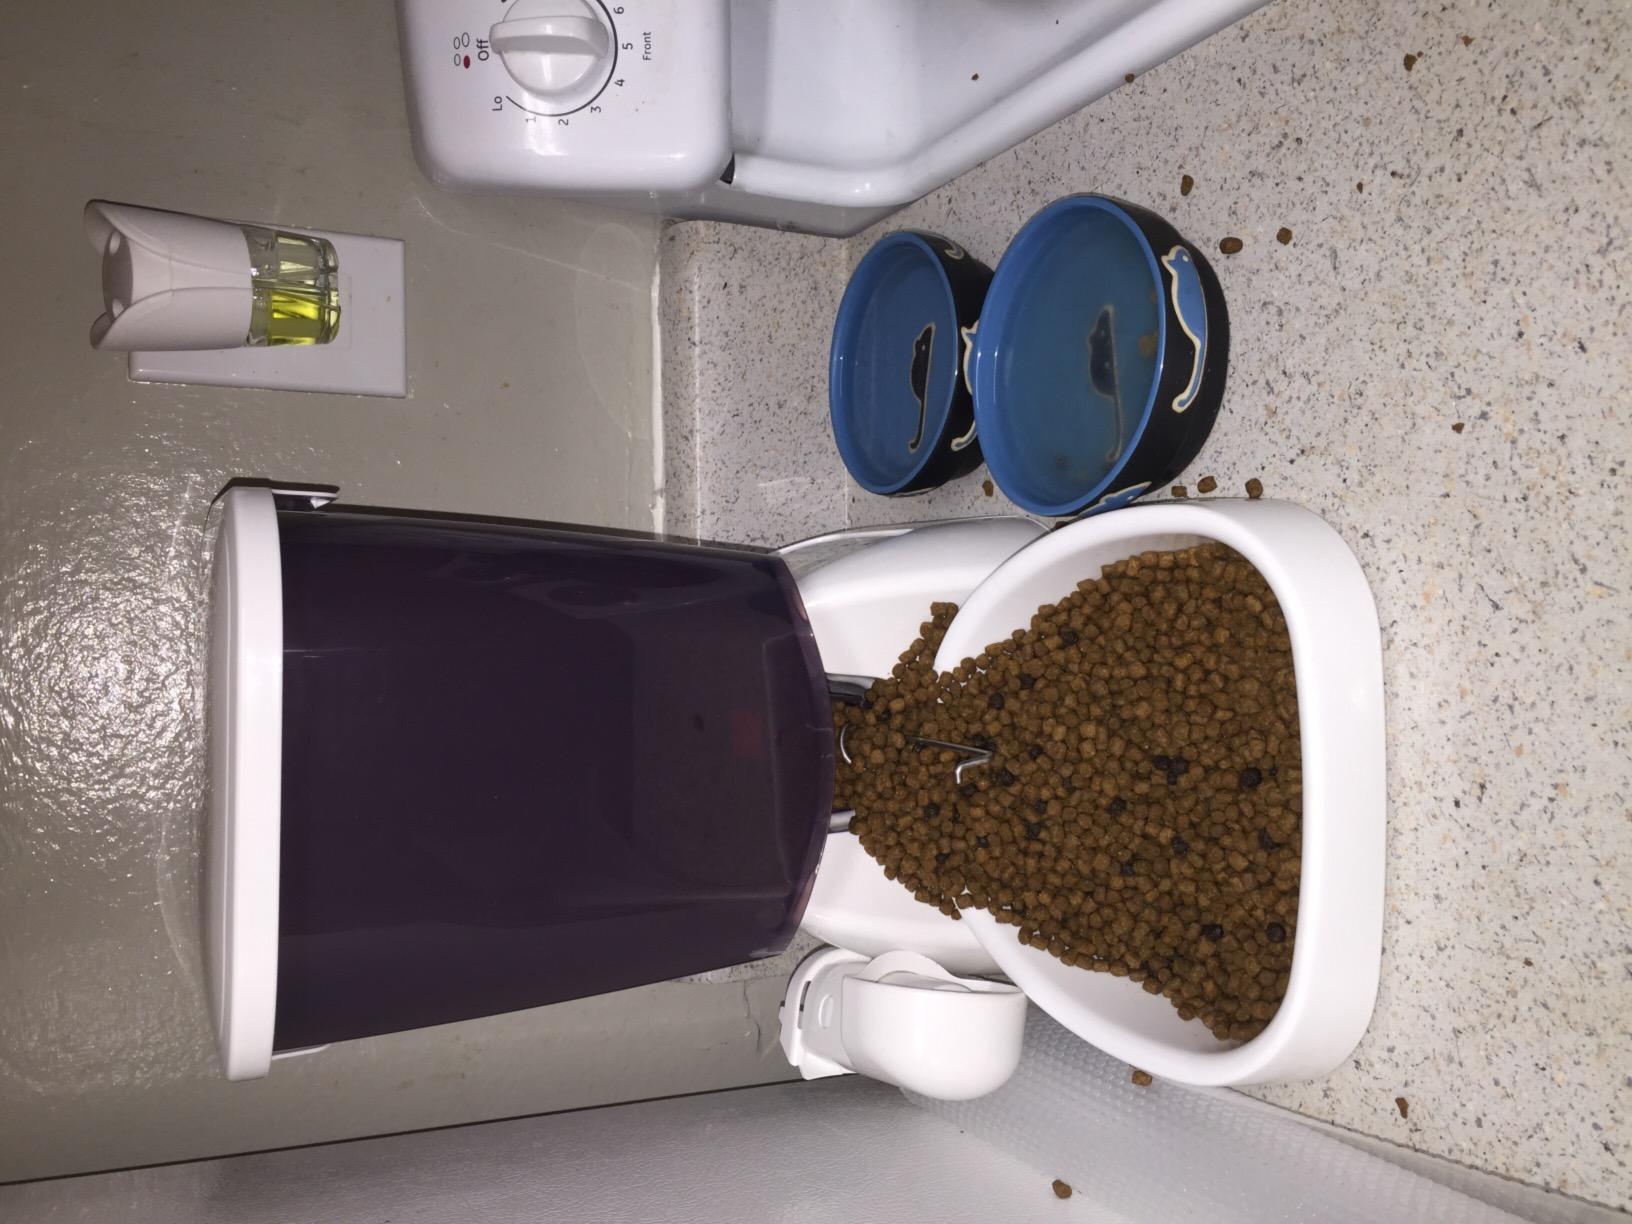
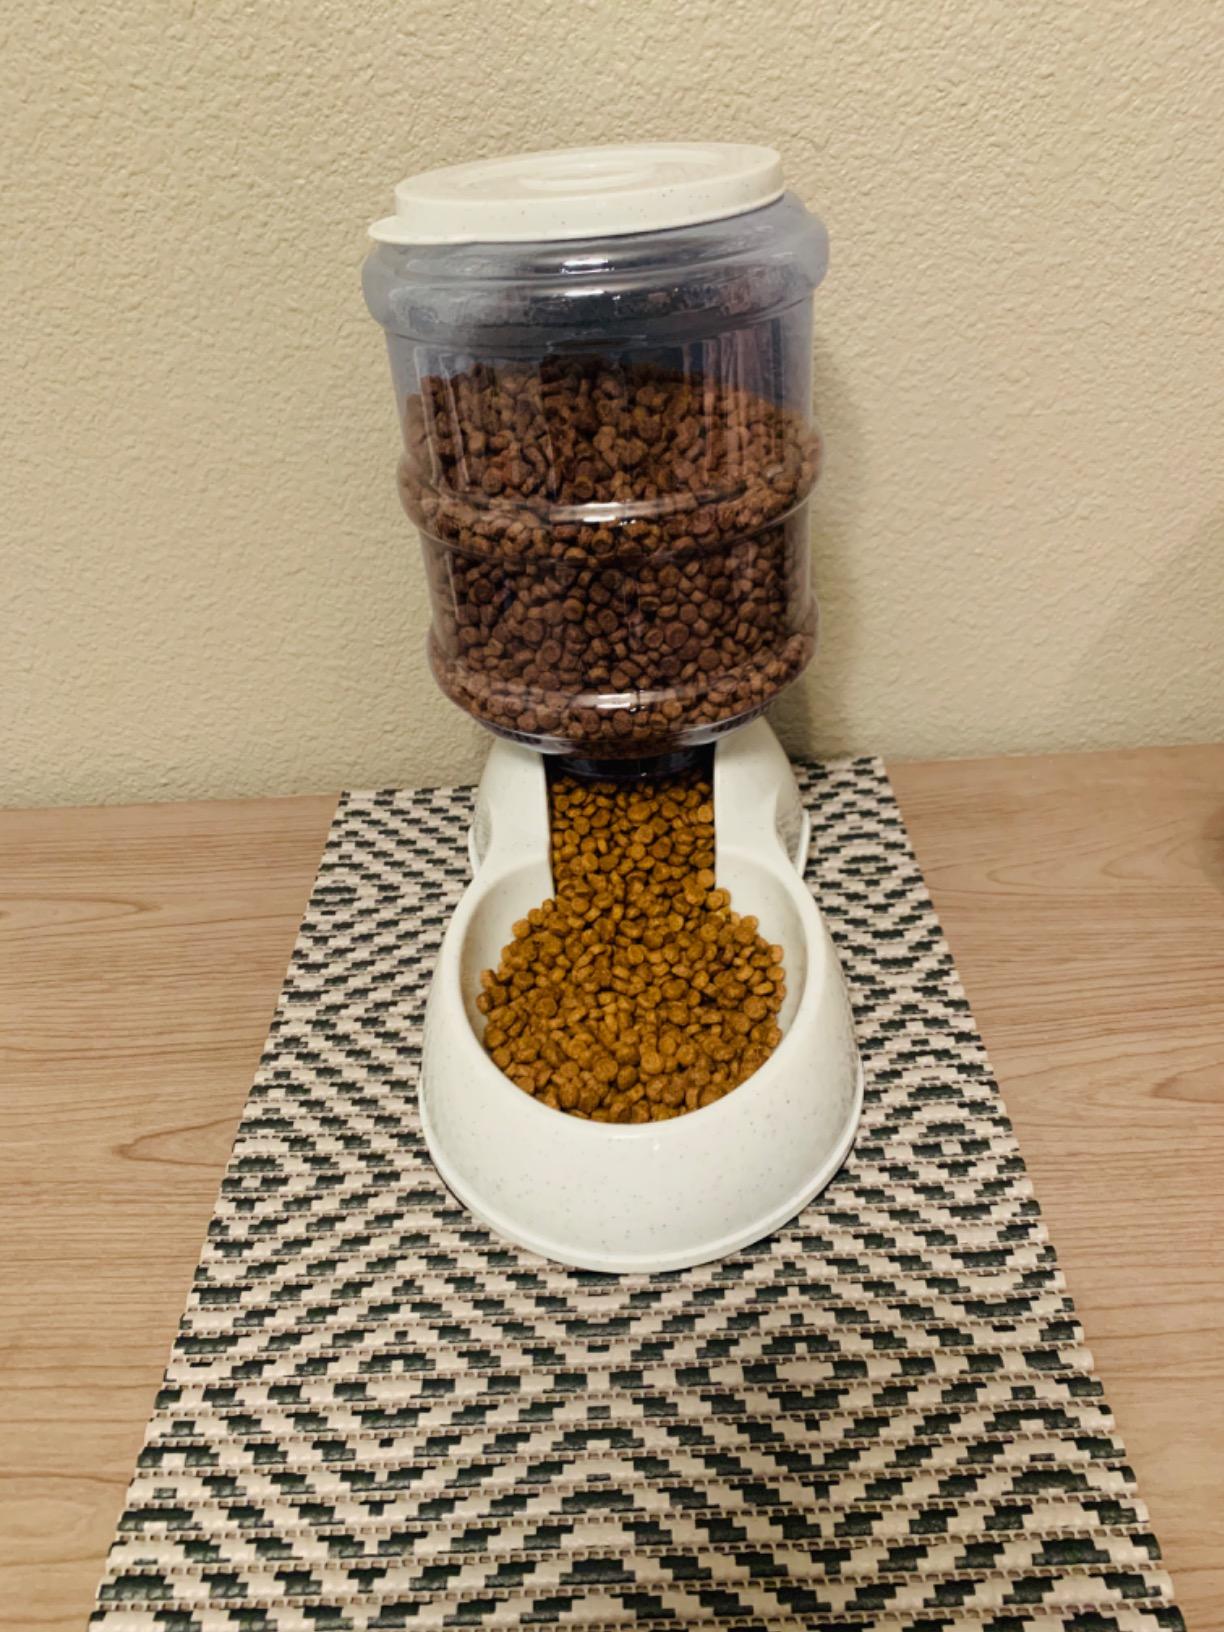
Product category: items_feeder
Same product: no